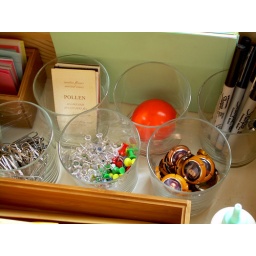
worked hard to keep my desk clear and store things in the drawer at easy access